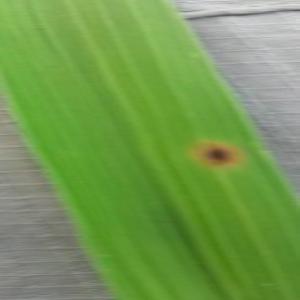
Disease: Brownspot